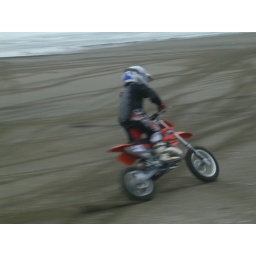
The little boy I lived with in Ireland riding his mtorbike on the beach in Ireland.